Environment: real
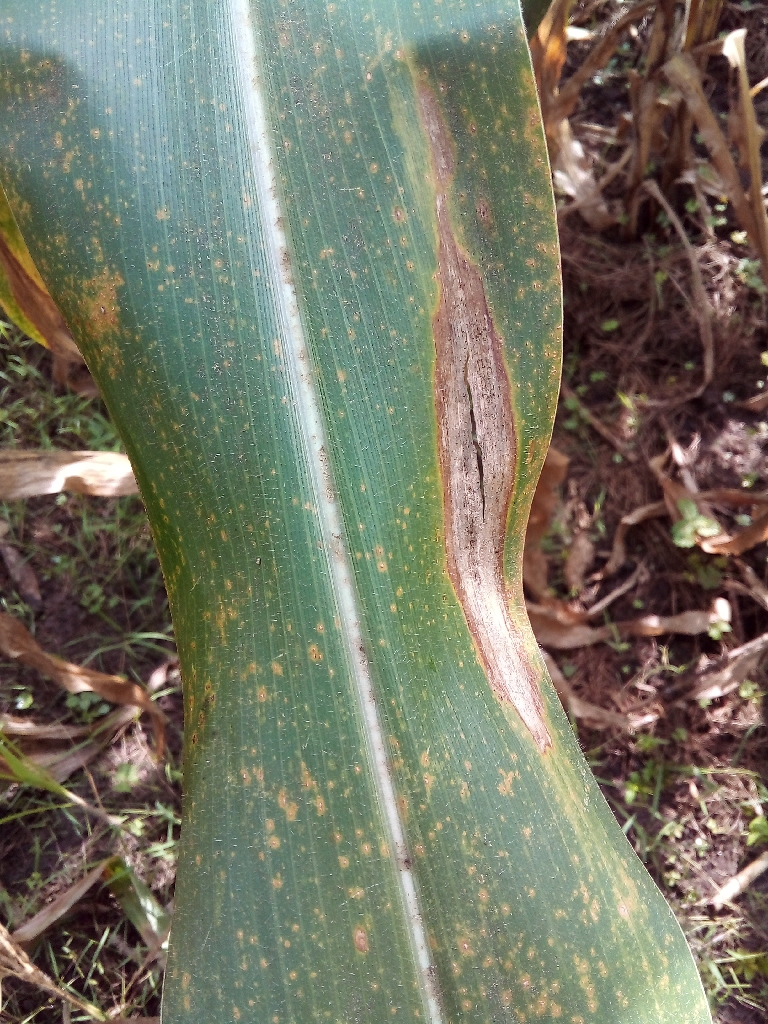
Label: northern_corn_leaf_blight